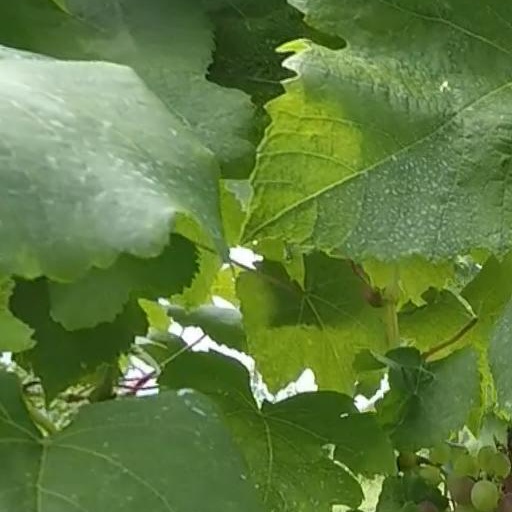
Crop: grape